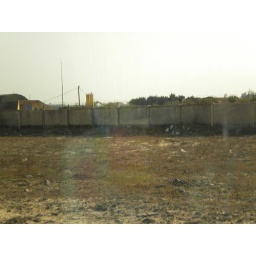
just a wall in front of some commercial property bunch of garbage in front of fence